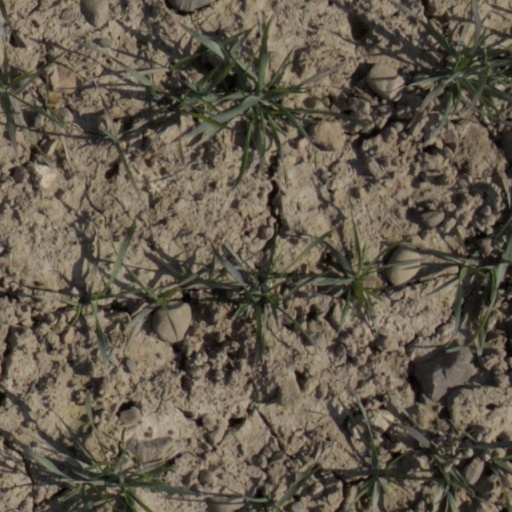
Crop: wheat